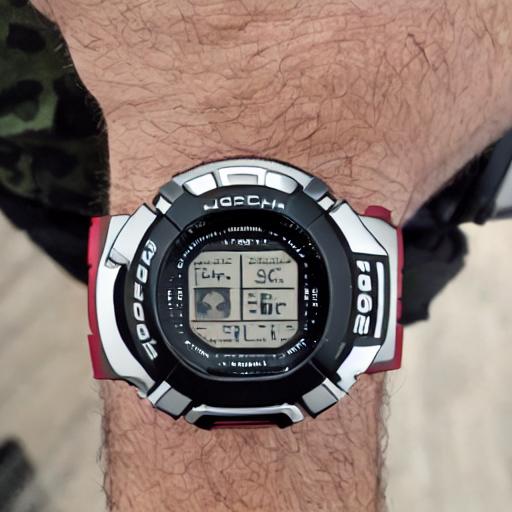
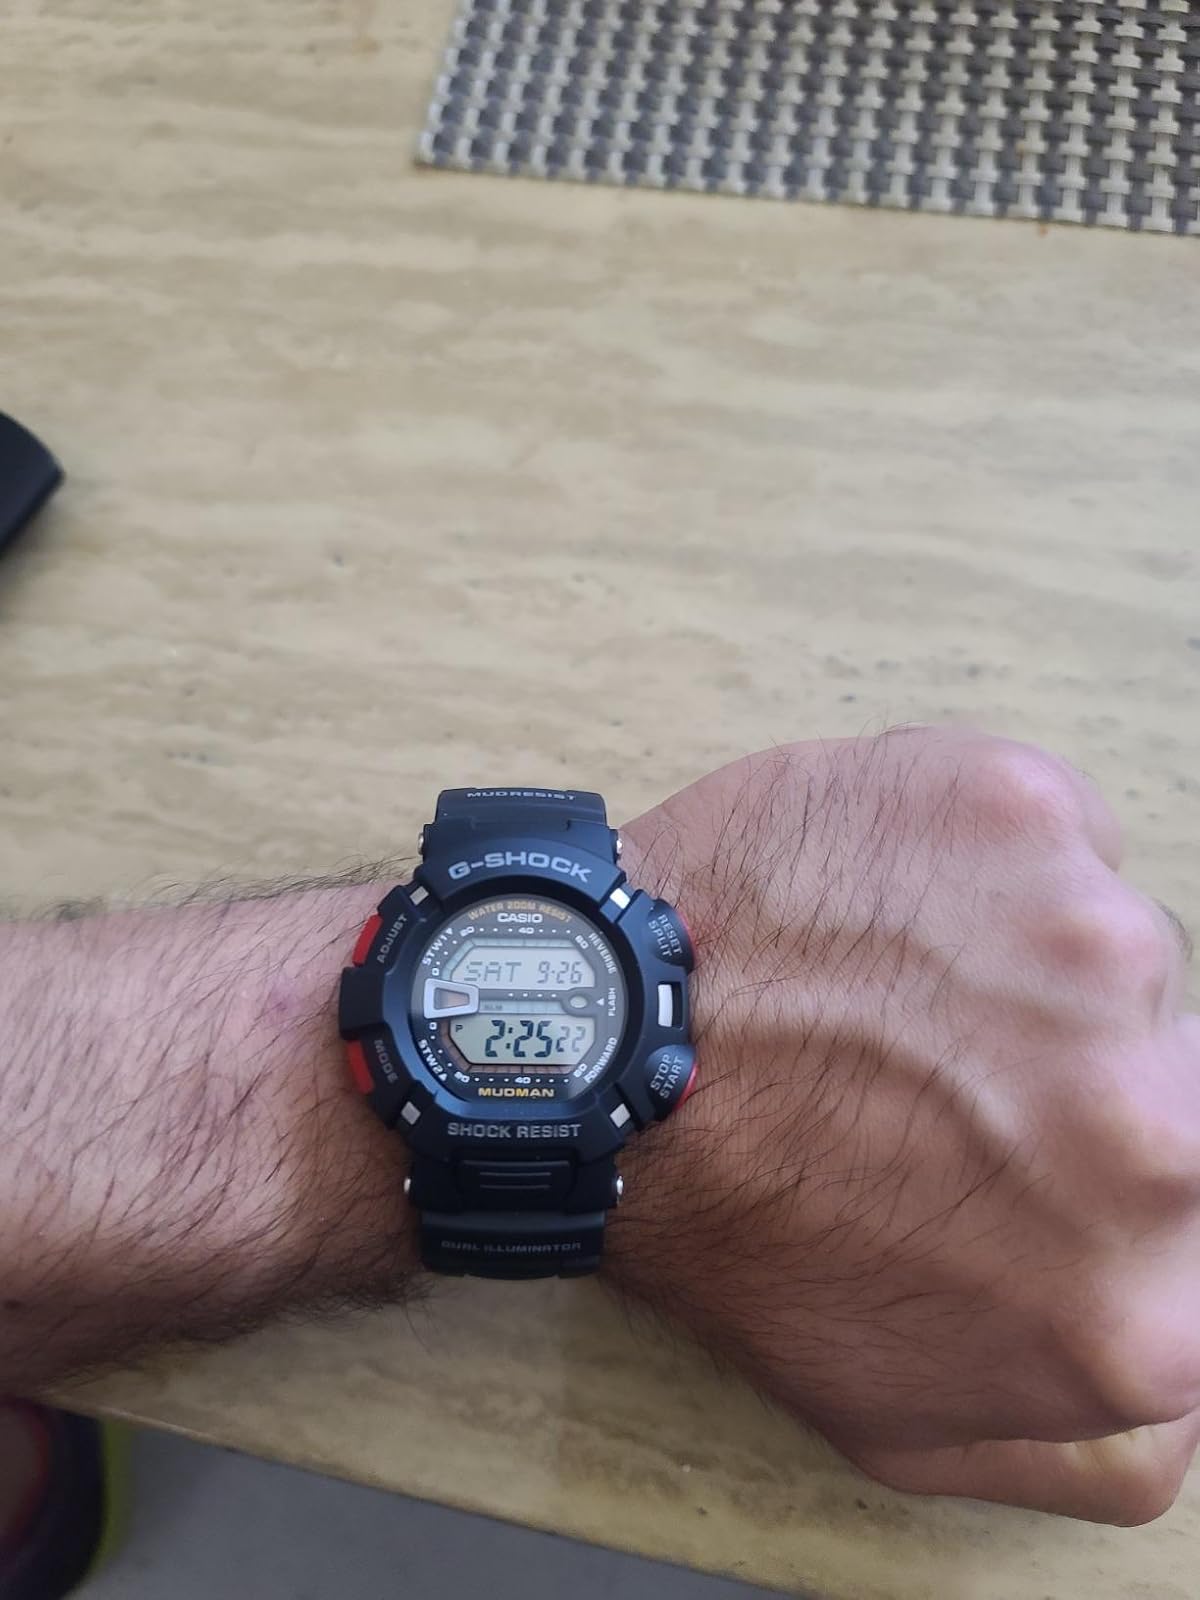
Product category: accessories_watch
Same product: no